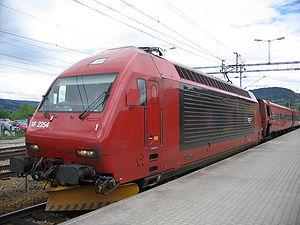
La EL 18 est la principale locomotive électrique de la gamme matériel ferroviaire de la compagnie NSB. Les premières locomotives furent livrées en 1996. La machine est basée sur la même conception mécanique que la machine suisse CFF Re 460, engins construits par ADtranz. La NSB comporte 22 de ces engins, numérotés de 182 241 à 182 262.